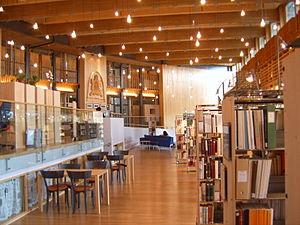
Le Parlement sami de Norvège est une assemblée élue siégeant à Karasjok en Laponie et mise en place en Norvège pour représenter et traiter des affaires concernant les Samis en Norvège. Le Parlement norvégien, le Storting, a en effet établi que la langue et la culture samies devaient être considérées comme devant recevoir un traitement égal à ceux accordés à la langue et la culture norvégiennes. La minorité ethnique que constitue le peuple sami a été jugée particulière en ce qu'elle ne relève pas d’une immigration récente, mais qu'elle est une composante propre de l’État norvégien au même titre que les Norvégiens.